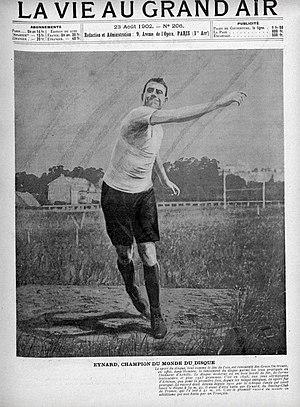
La Vie au grand air n°206, 23 août 1902.
Marius Eynard, dit Le Roi du Disque, né en 1880, est un athlète français de 1,85 m, licencié à l'US Le Mans puis essentiellement au Racing Club de France et spécialiste du lancer du disque durant la première moitié des années 1900.